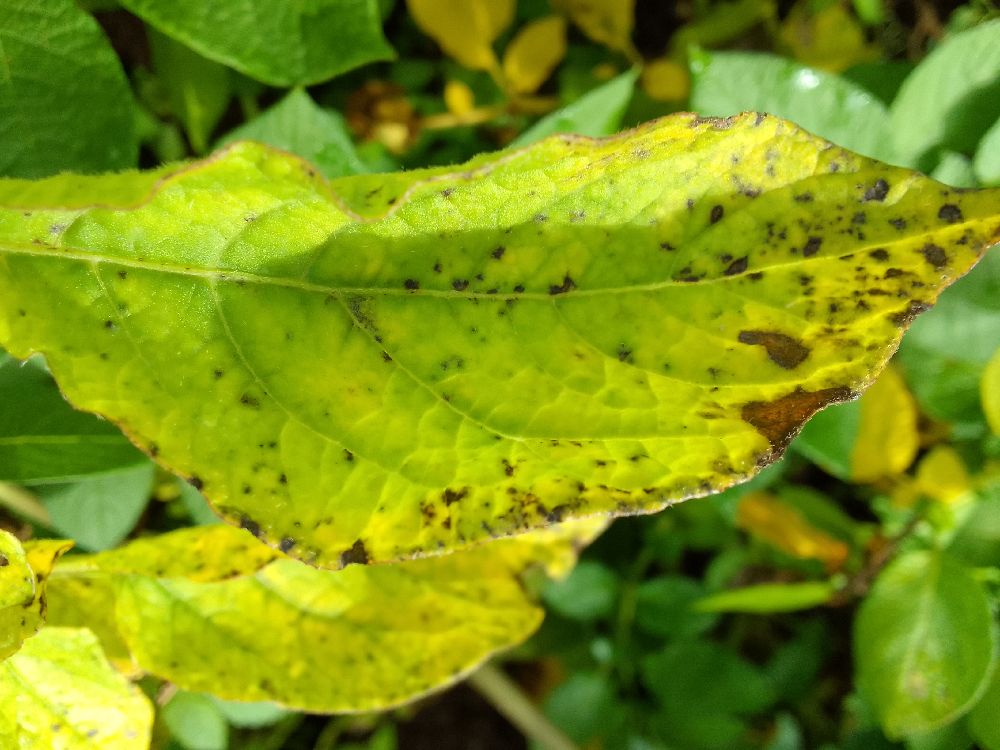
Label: Early blight